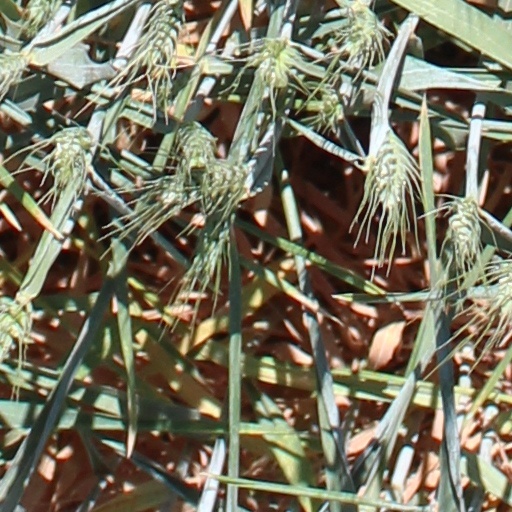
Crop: wheat